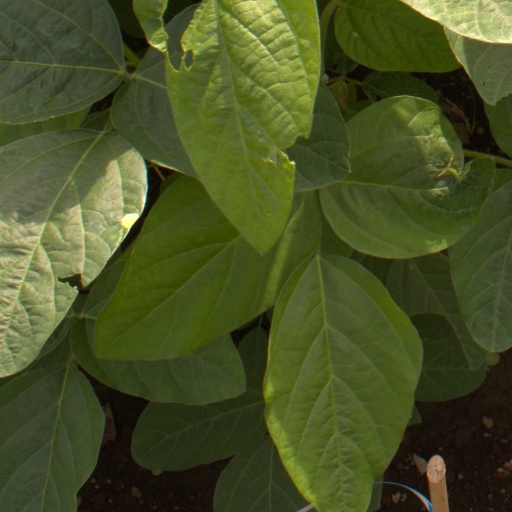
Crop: soybean